Shemini (parashah)

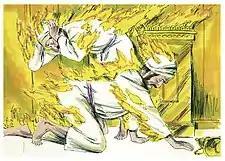
Nadab and Abihu Consumed by Fire (1984 illustration by Jim Padgett, courtesy of Distant Shores Media/Sweet Publishing)

The Gemara presented alternative views of how the fire devoured Nadab and Abihu in Leviticus 10:2. According to one view, their bodies were not burned because Leviticus 10:2 says, "they died before the Lord," teaching that it was like normal death (from within, without an outward effect on their body). And according to the other view, they were actually burned. The fire commenced from within, as in normal death (and then consumed their bodies).